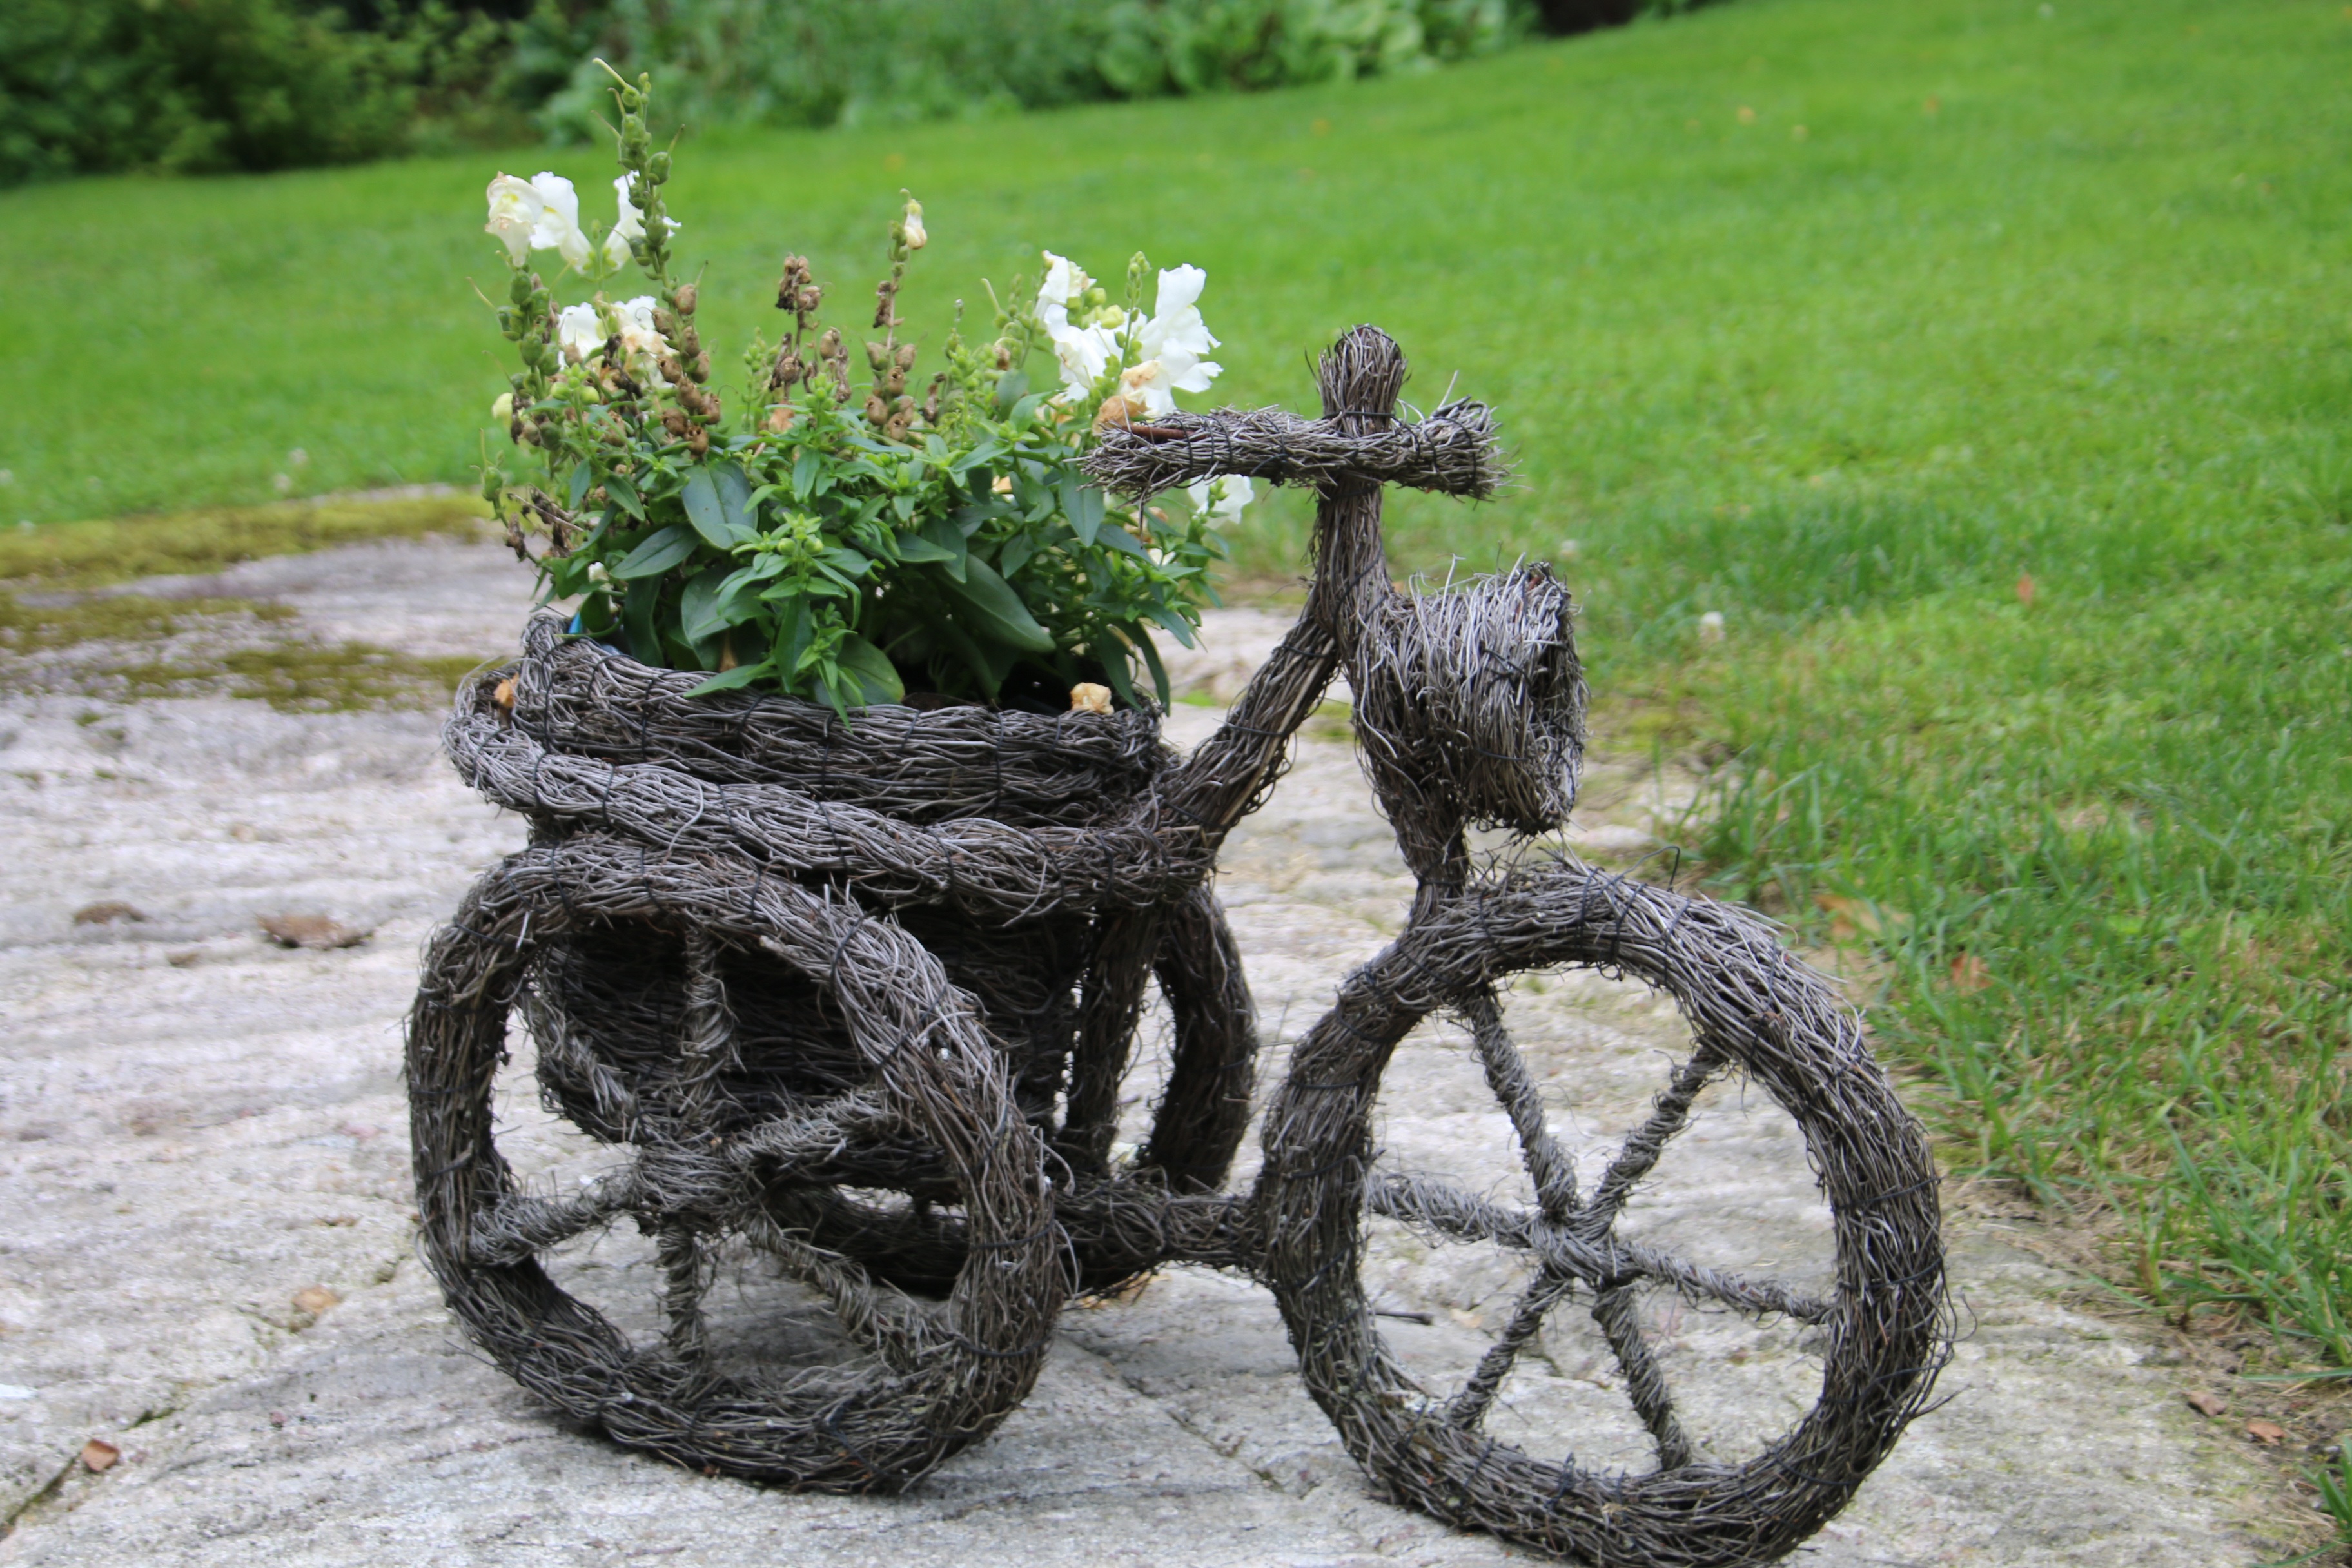
tree, plant, wheel, flower, bicycle, summer, vehicle, garden, mountain bike, yard, garden flower, summer flower